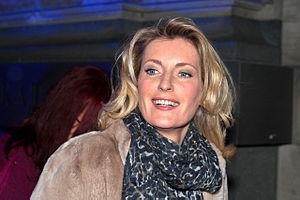
Maria Furtwängler-Burda est une comédienne et médecin allemande, célèbre pour ses rôles de femme-commissaire et son engagement humanitaire.